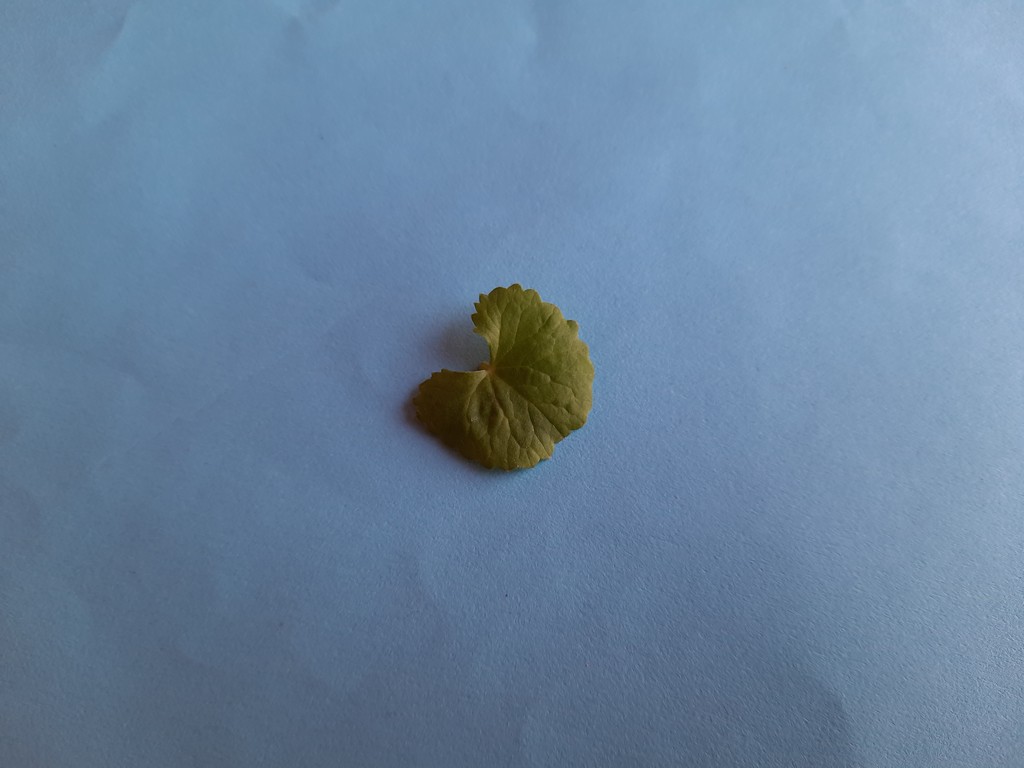
Label: Healthy